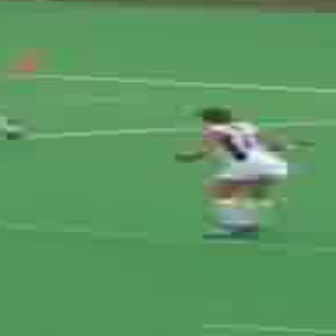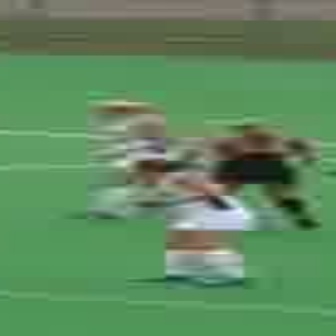
  Please identify the target specified by the bounding box [178,103,314,238] in the first image and locate it in the second image. Return the coordinates in [x_min,y_min,x_max,y_max] format.
Answer: [116,154,247,286]